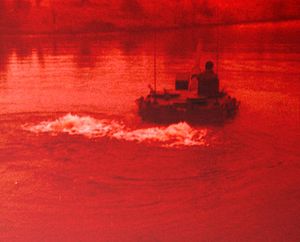
Leopard 1 (kampvogn) / Undervogn
Leopard 1A2 krydser en flod om natten (dybdevader).
Leopard 1 er en mellemtung kampvogn, produceret i Vesttyskland fra 1965.